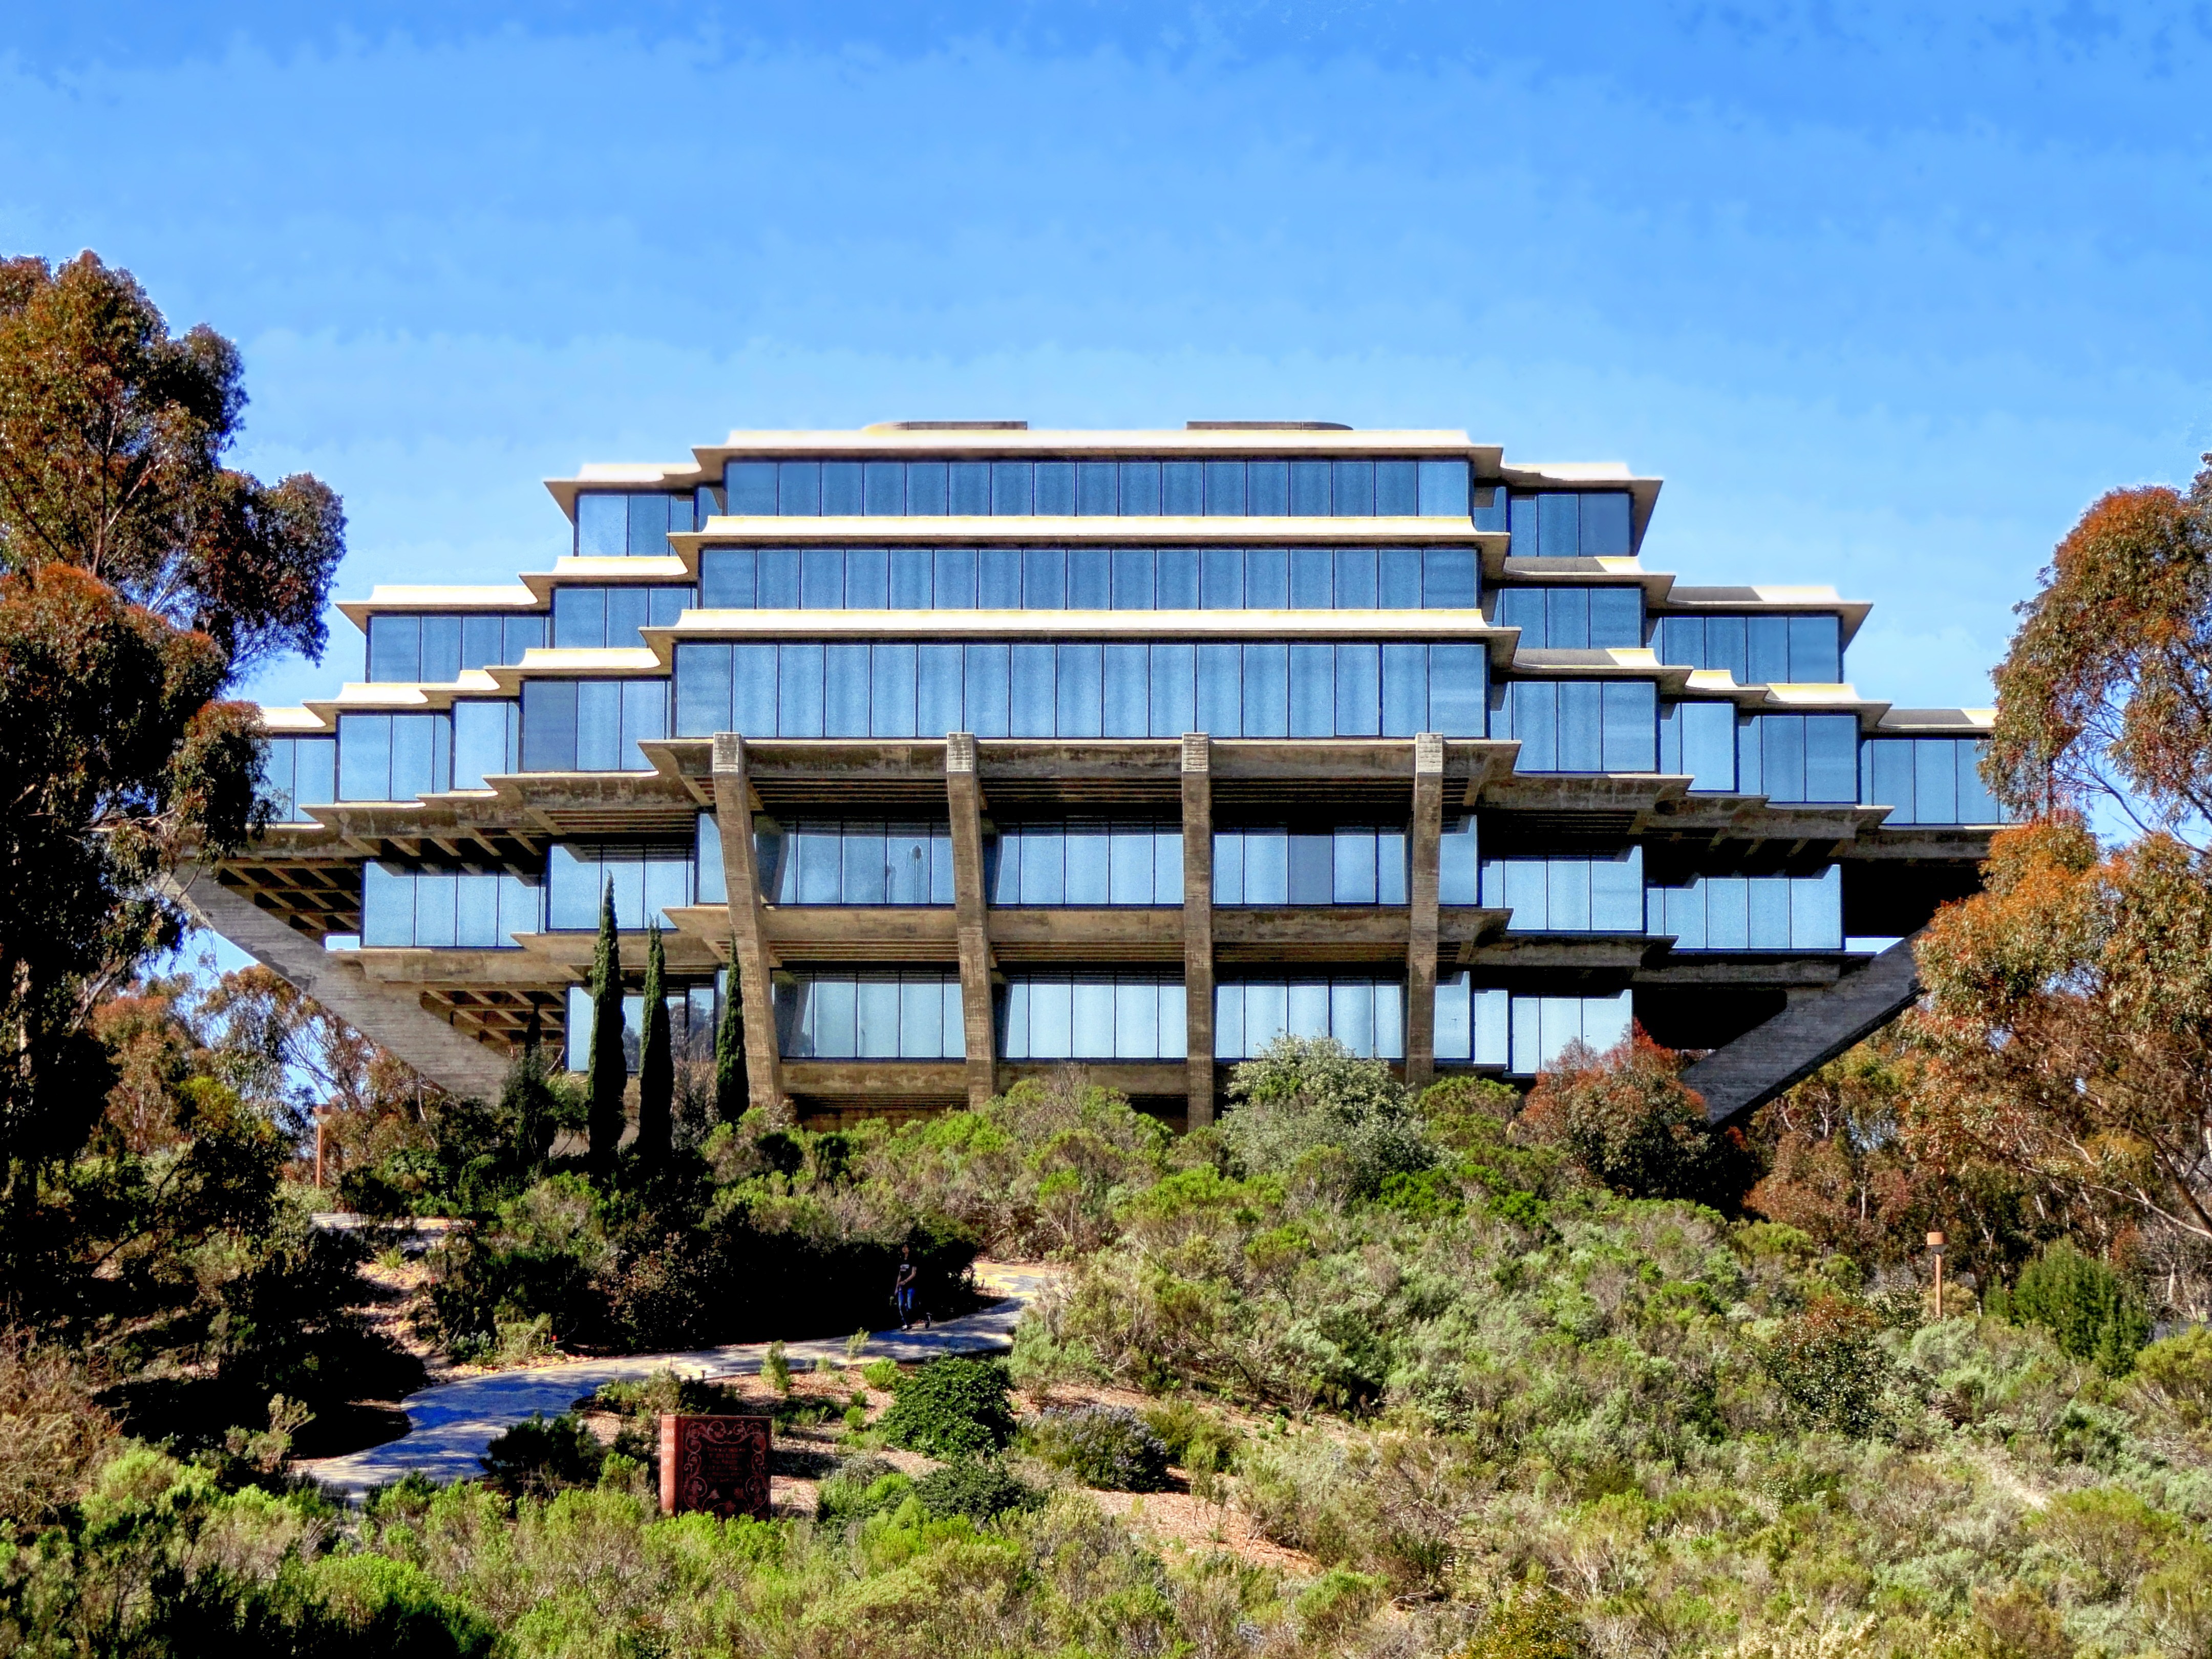
nature, architecture, structure, skyline, building, city, urban, scenic, landmark, facade, california, stadium, plants, trees, outside, hdr, arena, estate, cities, san diego, sport venue, geisel library